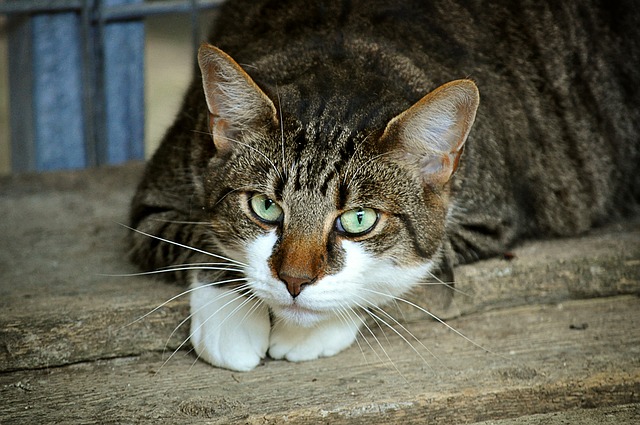
Label: cat